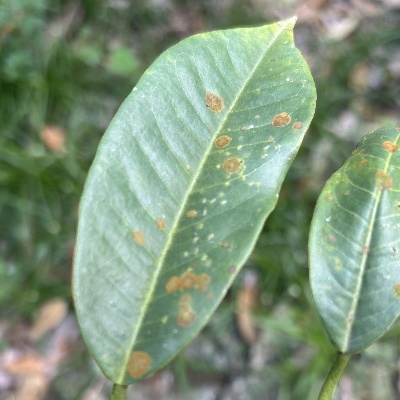
Label: Leaf_Algal